Digermulen Church

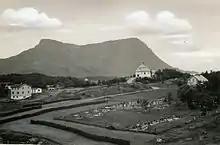
Digermulen Church

Digermulen Church is a parish church of the Church of Norway in Vågan Municipality in Nordland county, Norway. It is located in the village of Digermulen on the island of Hinnøya. It is one of the churches for the Svolvær parish which is part of the Lofoten prosti (deanery) in the Diocese of Sør-Hålogaland. The white, concrete church was built in an octagonal style in 1951 using plans drawn up by the architects Andreas Melchior Wiel Nygaardand Torstein Schyberg. The church seats about 250 people.